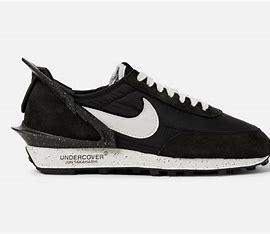
Brand: Nike
Model: Undercover